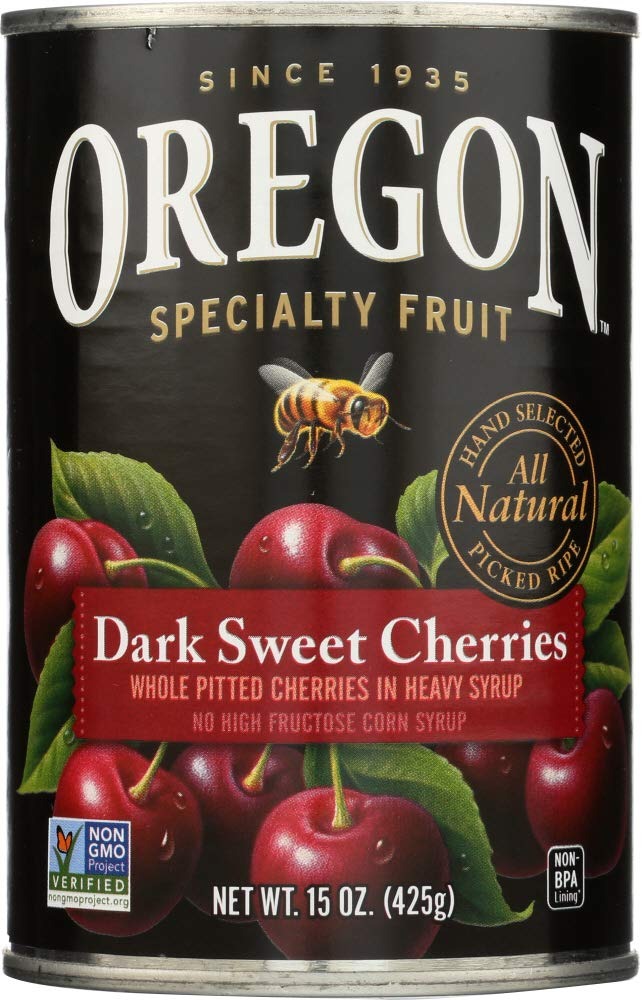
Item Name: Oregon Fruit Products, Dark Sweet Cherries in Heavy Syrup, 15oz Can (Pack of 4) by Oregon
Value: 60.0
Unit: Ounce

Price: 4.72